Margery Corbett Ashby

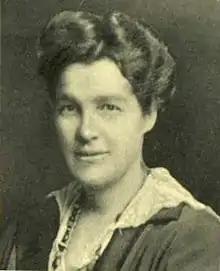
Ashby in 1923

Dame Margery Irene Corbett Ashby, ( Corbett; 19 April 1882 – 15 May 1981) was a British suffragist, Liberal politician, feminist and internationalist.